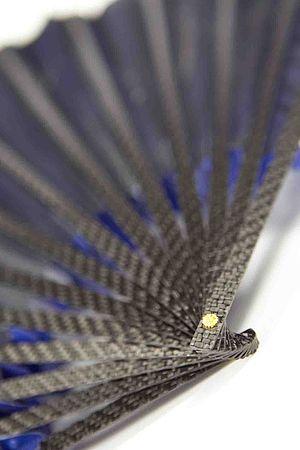
Eventail en carbone et organza, vu de dos.